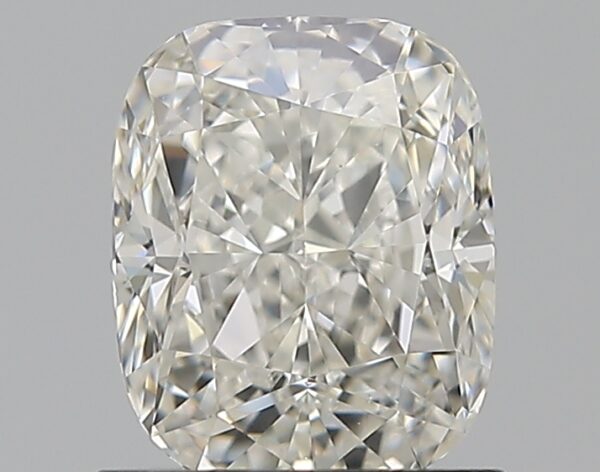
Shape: cushion
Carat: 1.2
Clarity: VS1
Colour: I
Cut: VG
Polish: EX
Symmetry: VG
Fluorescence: ST
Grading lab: GIA
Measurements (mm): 6.65 x 5.44 x 3.77